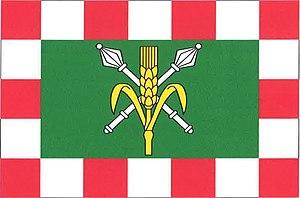
Třebeň est une commune du district de Cheb, dans la région de Karlovy Vary, en République tchèque. Sa population s'élevait à 391 habitants en 2018.